Vania Fitryanti

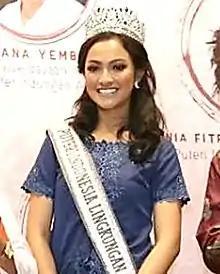
Vania Fitryanti Herlambang as a speaker on Ministry of Women Empowerment and Child Protection of the Republic of Indonesia seminar in 2018

Vania Fitryanti Herlambang (born February 11, 1997) is an Indonesian TV host, engineer, fashion model and beauty pageant titleholder who won the title of Puteri Indonesia Lingkungan 2018. She represented Indonesia at the Miss International 2018 pageant in Japan, where she placed as the Top 15 semi-finalist, continuing the ongoing 3rd year placement streaks of Indonesia, consecutively since Felicia Hwang Yi Xin in 2016 and Kevin Lilliana Junaedy in 2017.